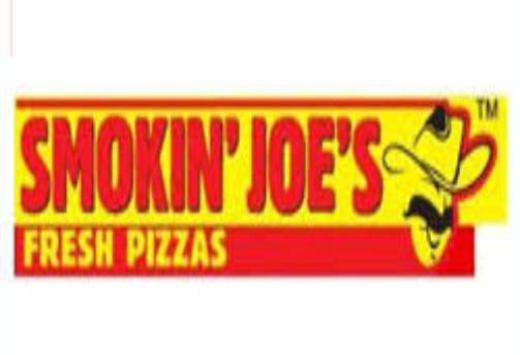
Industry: Food